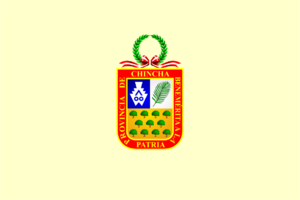
La ville de Chincha Alta est une ville du Pérou située dans la région d’Ica, chef-lieu de la province de Chincha et localisée à 200 kilomètres au sud de la capitale Lima.